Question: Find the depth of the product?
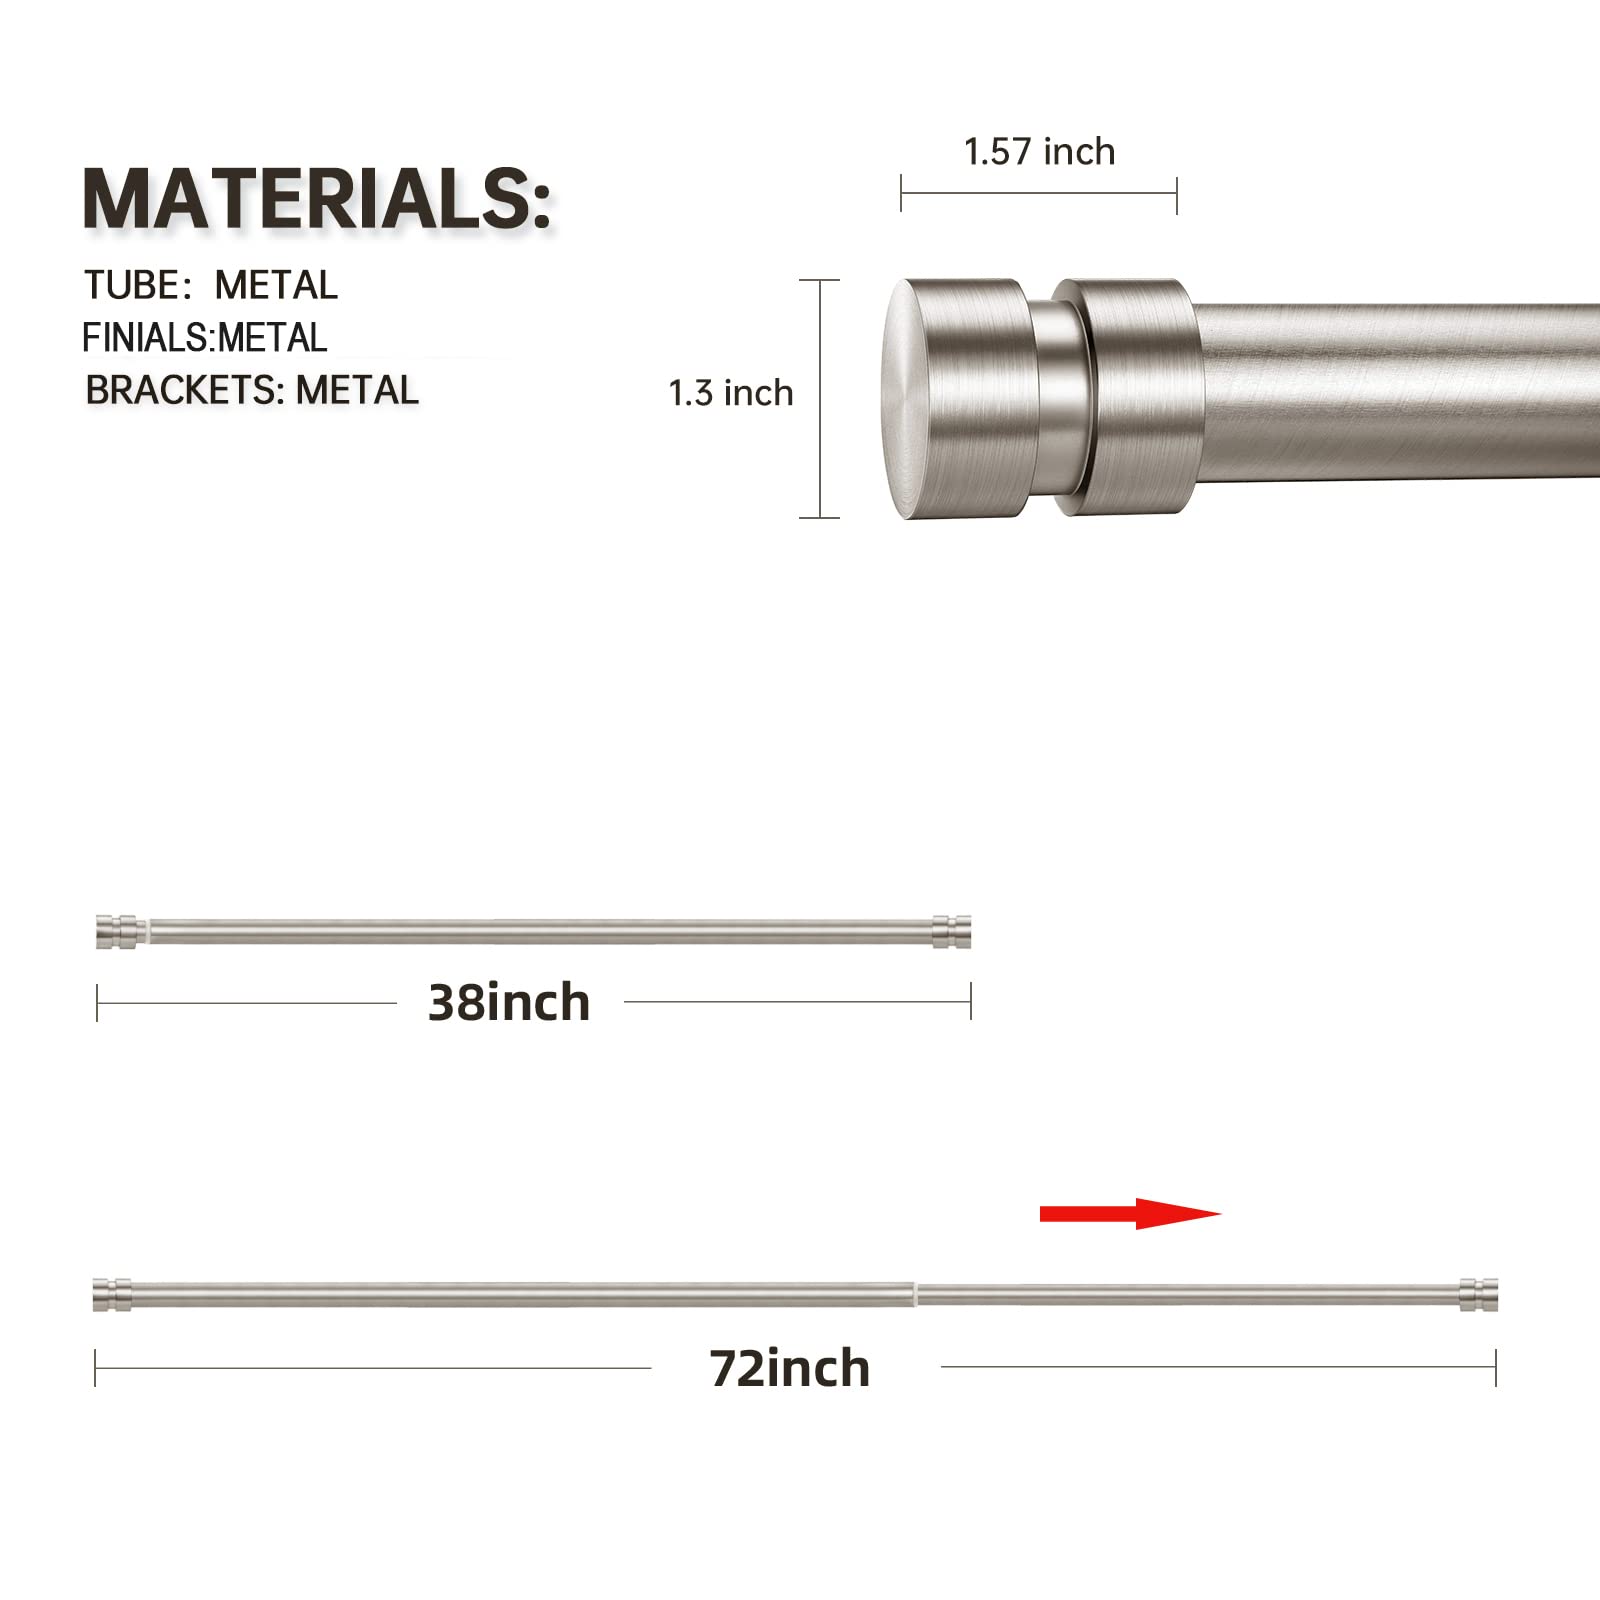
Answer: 72.0 inch